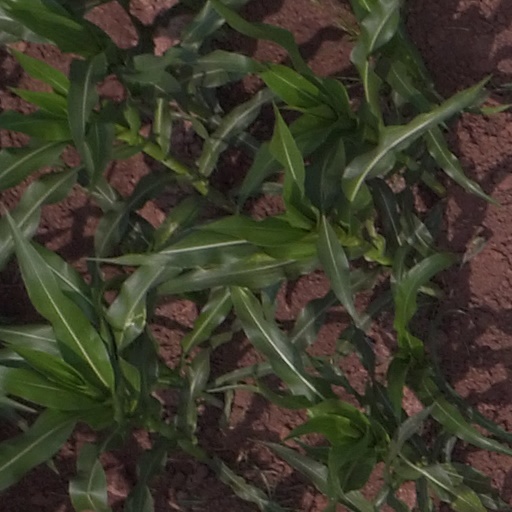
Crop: maize; corn